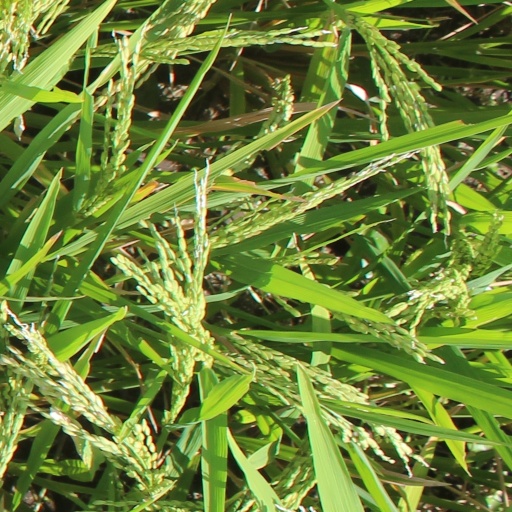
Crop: rice